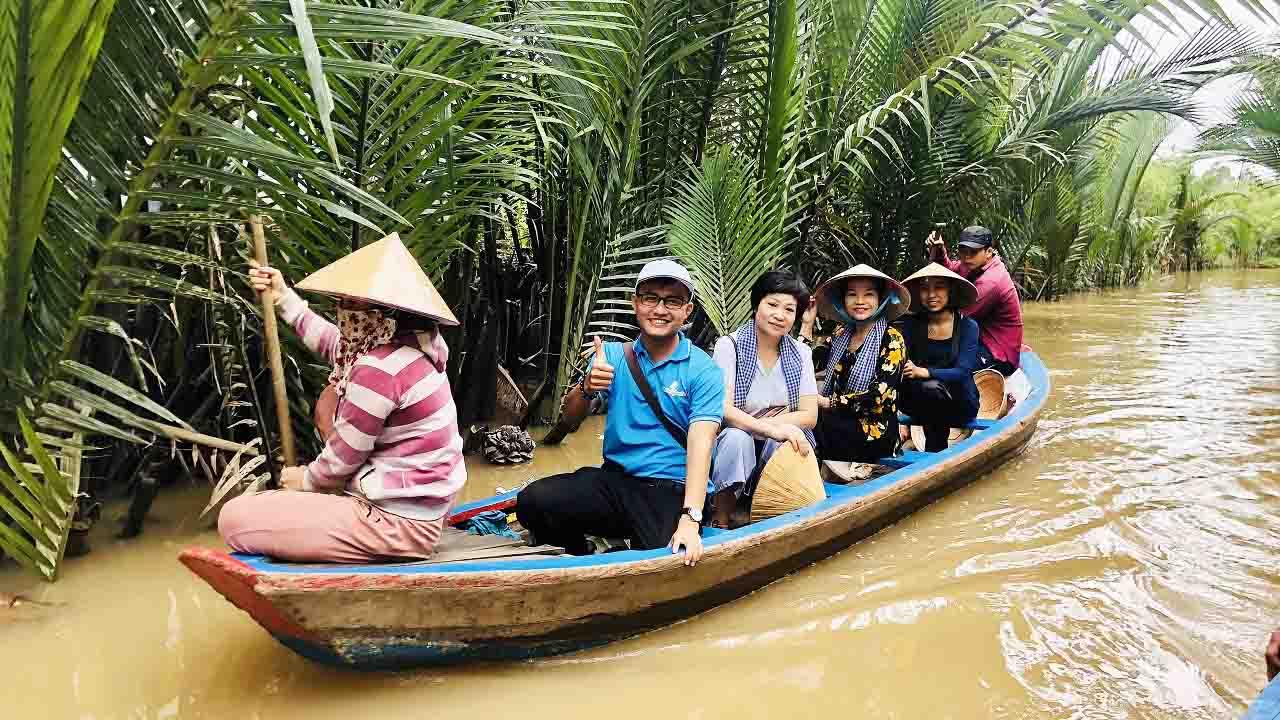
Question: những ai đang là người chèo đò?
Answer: người ở đầu và cuối chiếc đò